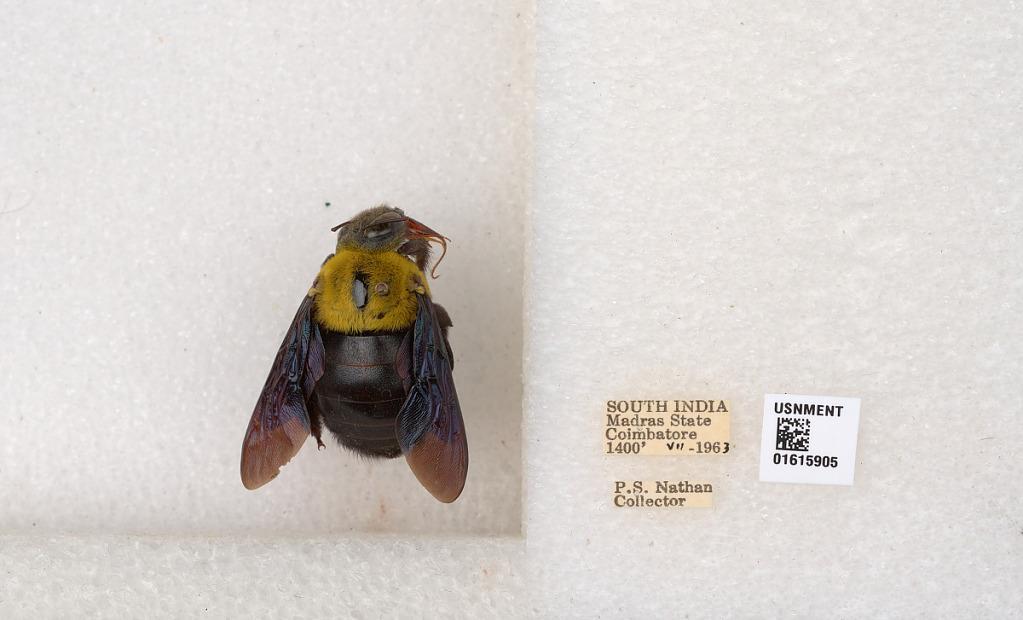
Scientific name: Xylocopa (Koptortosoma) ruficornis Fabricius
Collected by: P. Nathan
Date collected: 1963-7-1
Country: India
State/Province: Tamil Nadu
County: Coimbatore
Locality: Coimbatore